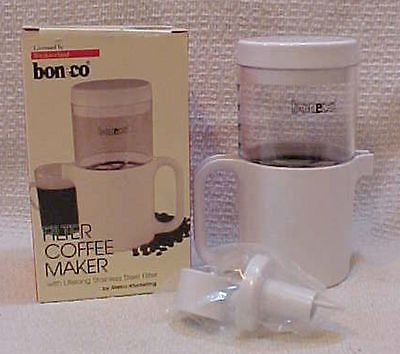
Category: coffee maker